Dharampal Gulati

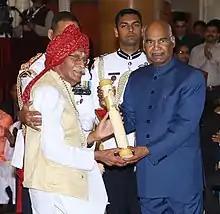
Gulati receiving the Padma Bhushan from the President of India Ramnath Kovind, 2019

Dharampal Gulati (27 March 1923 – 3 December 2020), also known as Mahashay Dharampal Gulati, was an Indian businessman, and founder and CEO of MDH (Mahashian Di Hatti), an Indian spice company.